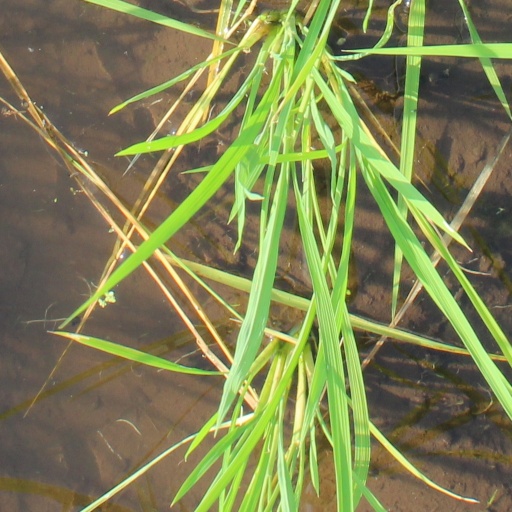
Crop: rice